Charrería

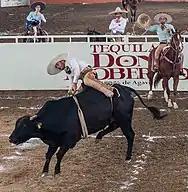

The women who practice this sport are called "charras", since the term "escaramuza" is used to name the set of ladies that make up the sports team, and it is not the correct term to refer to a charra in the singular.